Riding into the Sunset

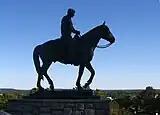
"Riding into the Sunset" at the Will Rogers Memorial Museum in Claremore, Oklahoma

Oklahoma's Will Rogers Memorial features the Will Rogers Museum, and a garden containing the entertainer's tomb. The casting of "Riding into the Sunset" was initially placed near the front entrance to the museum, but was later moved to beside the tomb, overlooking the city of Claremore.